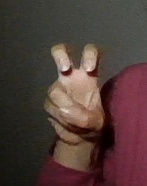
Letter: toot